Small nucleolar RNA SNORA73

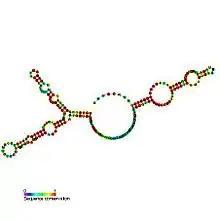
Predicted secondary structure and sequence conservation of SNORA73

In molecular biology, the small nucleolar RNA SNORA73 (also called U17/E1 RNA) belongs to the H/ACA class of small nucleolar RNAs (snoRNAs). "SNORA73" has functions involved in mediating the formation of 18S rRNA (an essential component of the ribosome), regulating chromatin function, and facilitating secretion of proteins by directing specific mRNAs to the signal recognition particle (SRP). "SNORA73" has been dubbed a ternary-glue snoRNA (TAG-snoRNA) because of its ability to promote association of mRNAs encoding secreted proteins with the SRP.